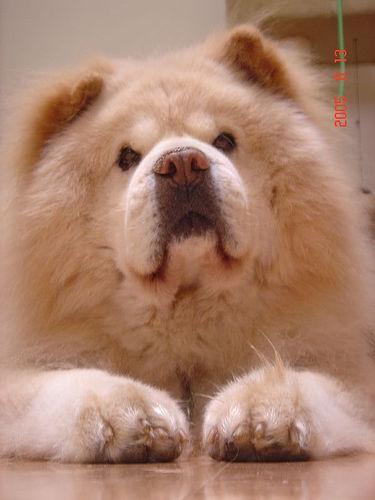
chow